Hill Cumorah Pageant

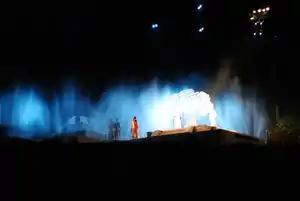
A scene in the Hill Cumorah Pageant depicting Nephi's vision of the Tree of Life

The pageant was 70 minutes in duration and depicted the overarching story of the Book of Mormon, which Mormons believe Joseph Smith translated from golden plates he received from an angel on the Hill Cumorah itself. The pageant also included the story of Smith's encounter with the angel Moroni.